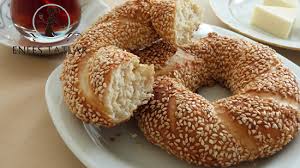
Yemek: simit